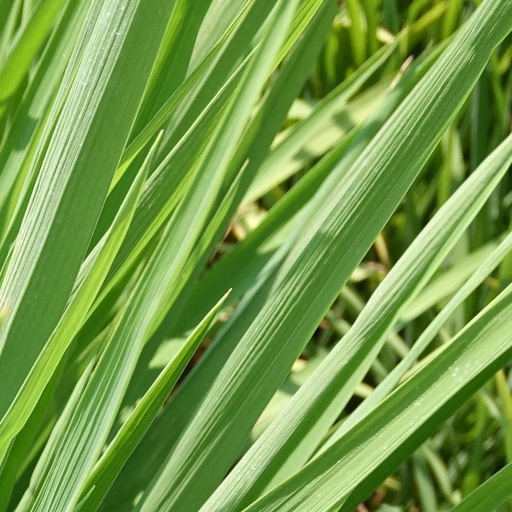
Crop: rice